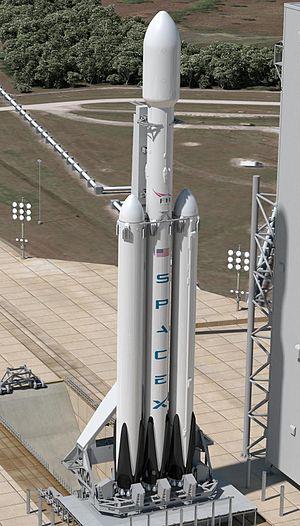
SpaceX, officiellement Space Exploration Technologies Corporation, est une entreprise américaine du domaine de l'astronautique et du vol spatial. Fondée le 6 mai 2002 par l'entrepreneur Elon Musk, il s'agit de l'un des deux prestataires privés à qui la National Aeronautics and Space Administration a confié un contrat de transport de fret vers la Station spatiale internationale dans le cadre du programme COTS. L'entreprise développe par ailleurs des projets d'exploration spatiale vers la Lune et Mars, et le programme Starlink d'accès à haut débit à Internet par satellites sur Terre.